U.S. Route 44

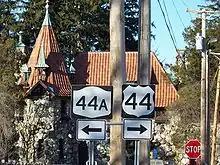
Signage for former NY 44A in February 2008; signs were not taken down for two more months

US 44 runs in Rhode Island. During this part of the road, US 44 is often referred to locally as "Putnam Pike" as the road runs through Rhode Island and into Putnam, Connecticut. US 44 enters the state at Glocester, traveling through Chepachet and Harmony, villages of Glocester, as it heads through the Waterman Reservoir towards the village of Greenville in the town of Smithfield. US 44 has a junction with I-295 in Smithfield at a cloverleaf interchange. Soon after the I-295 junction, US 44 enters the town of North Providence along Smith Street, then enters the city proper of Providence after another . In downtown Providence, US 44 separates into one-way pairs. Eastbound US 44 runs along Canal Street and South Water Street (via a section of Memorial Boulevard). Westbound US 44 runs along South Main Street and North Main Street. US 1A joins US 44 at an intersection with Point Street and Wickenden Street. US 44 and US 1A join I-195/US 6 at Exit 1B (eastbound; old Exit 2 eastbound; the corresponding westbound exit was also formerly numbered Exit 2 but is now Exit 1C) as they cross the Seekonk River into East Providence. US 44 leaves I-195/US 6 at Exit 1C (eastbound; old Exit 4 eastbound) just after crossing the river and continues east towards the Massachusetts state line along Taunton Avenue.